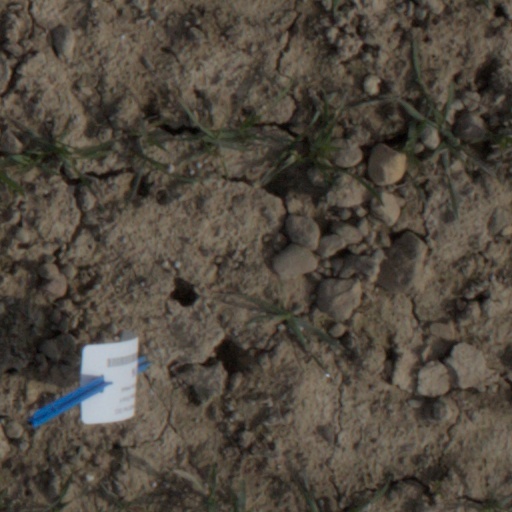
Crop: wheat